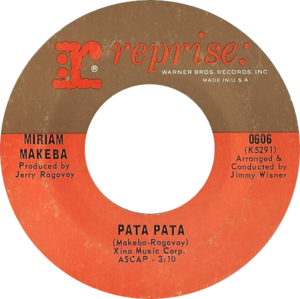
Pata Pata
A-siden på den amerikanske single
"""Pata Pata"" fra 1967 er en sang, der blev et af Miriam Makebas store hits i 1960'erne. Sangen er skrevet af Makeba og er en glad melodi med en tekst på xhosa, som handler om at feste og danse. Som hendes andet store hit, ""Click Song"", anvendes sprogets klik-lyde også i ""Pata Pata"".